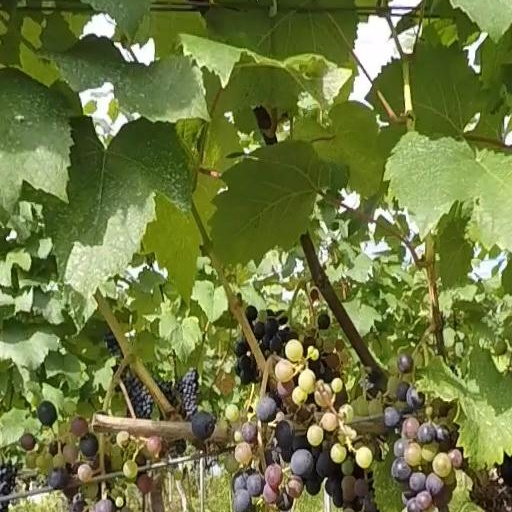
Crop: grape